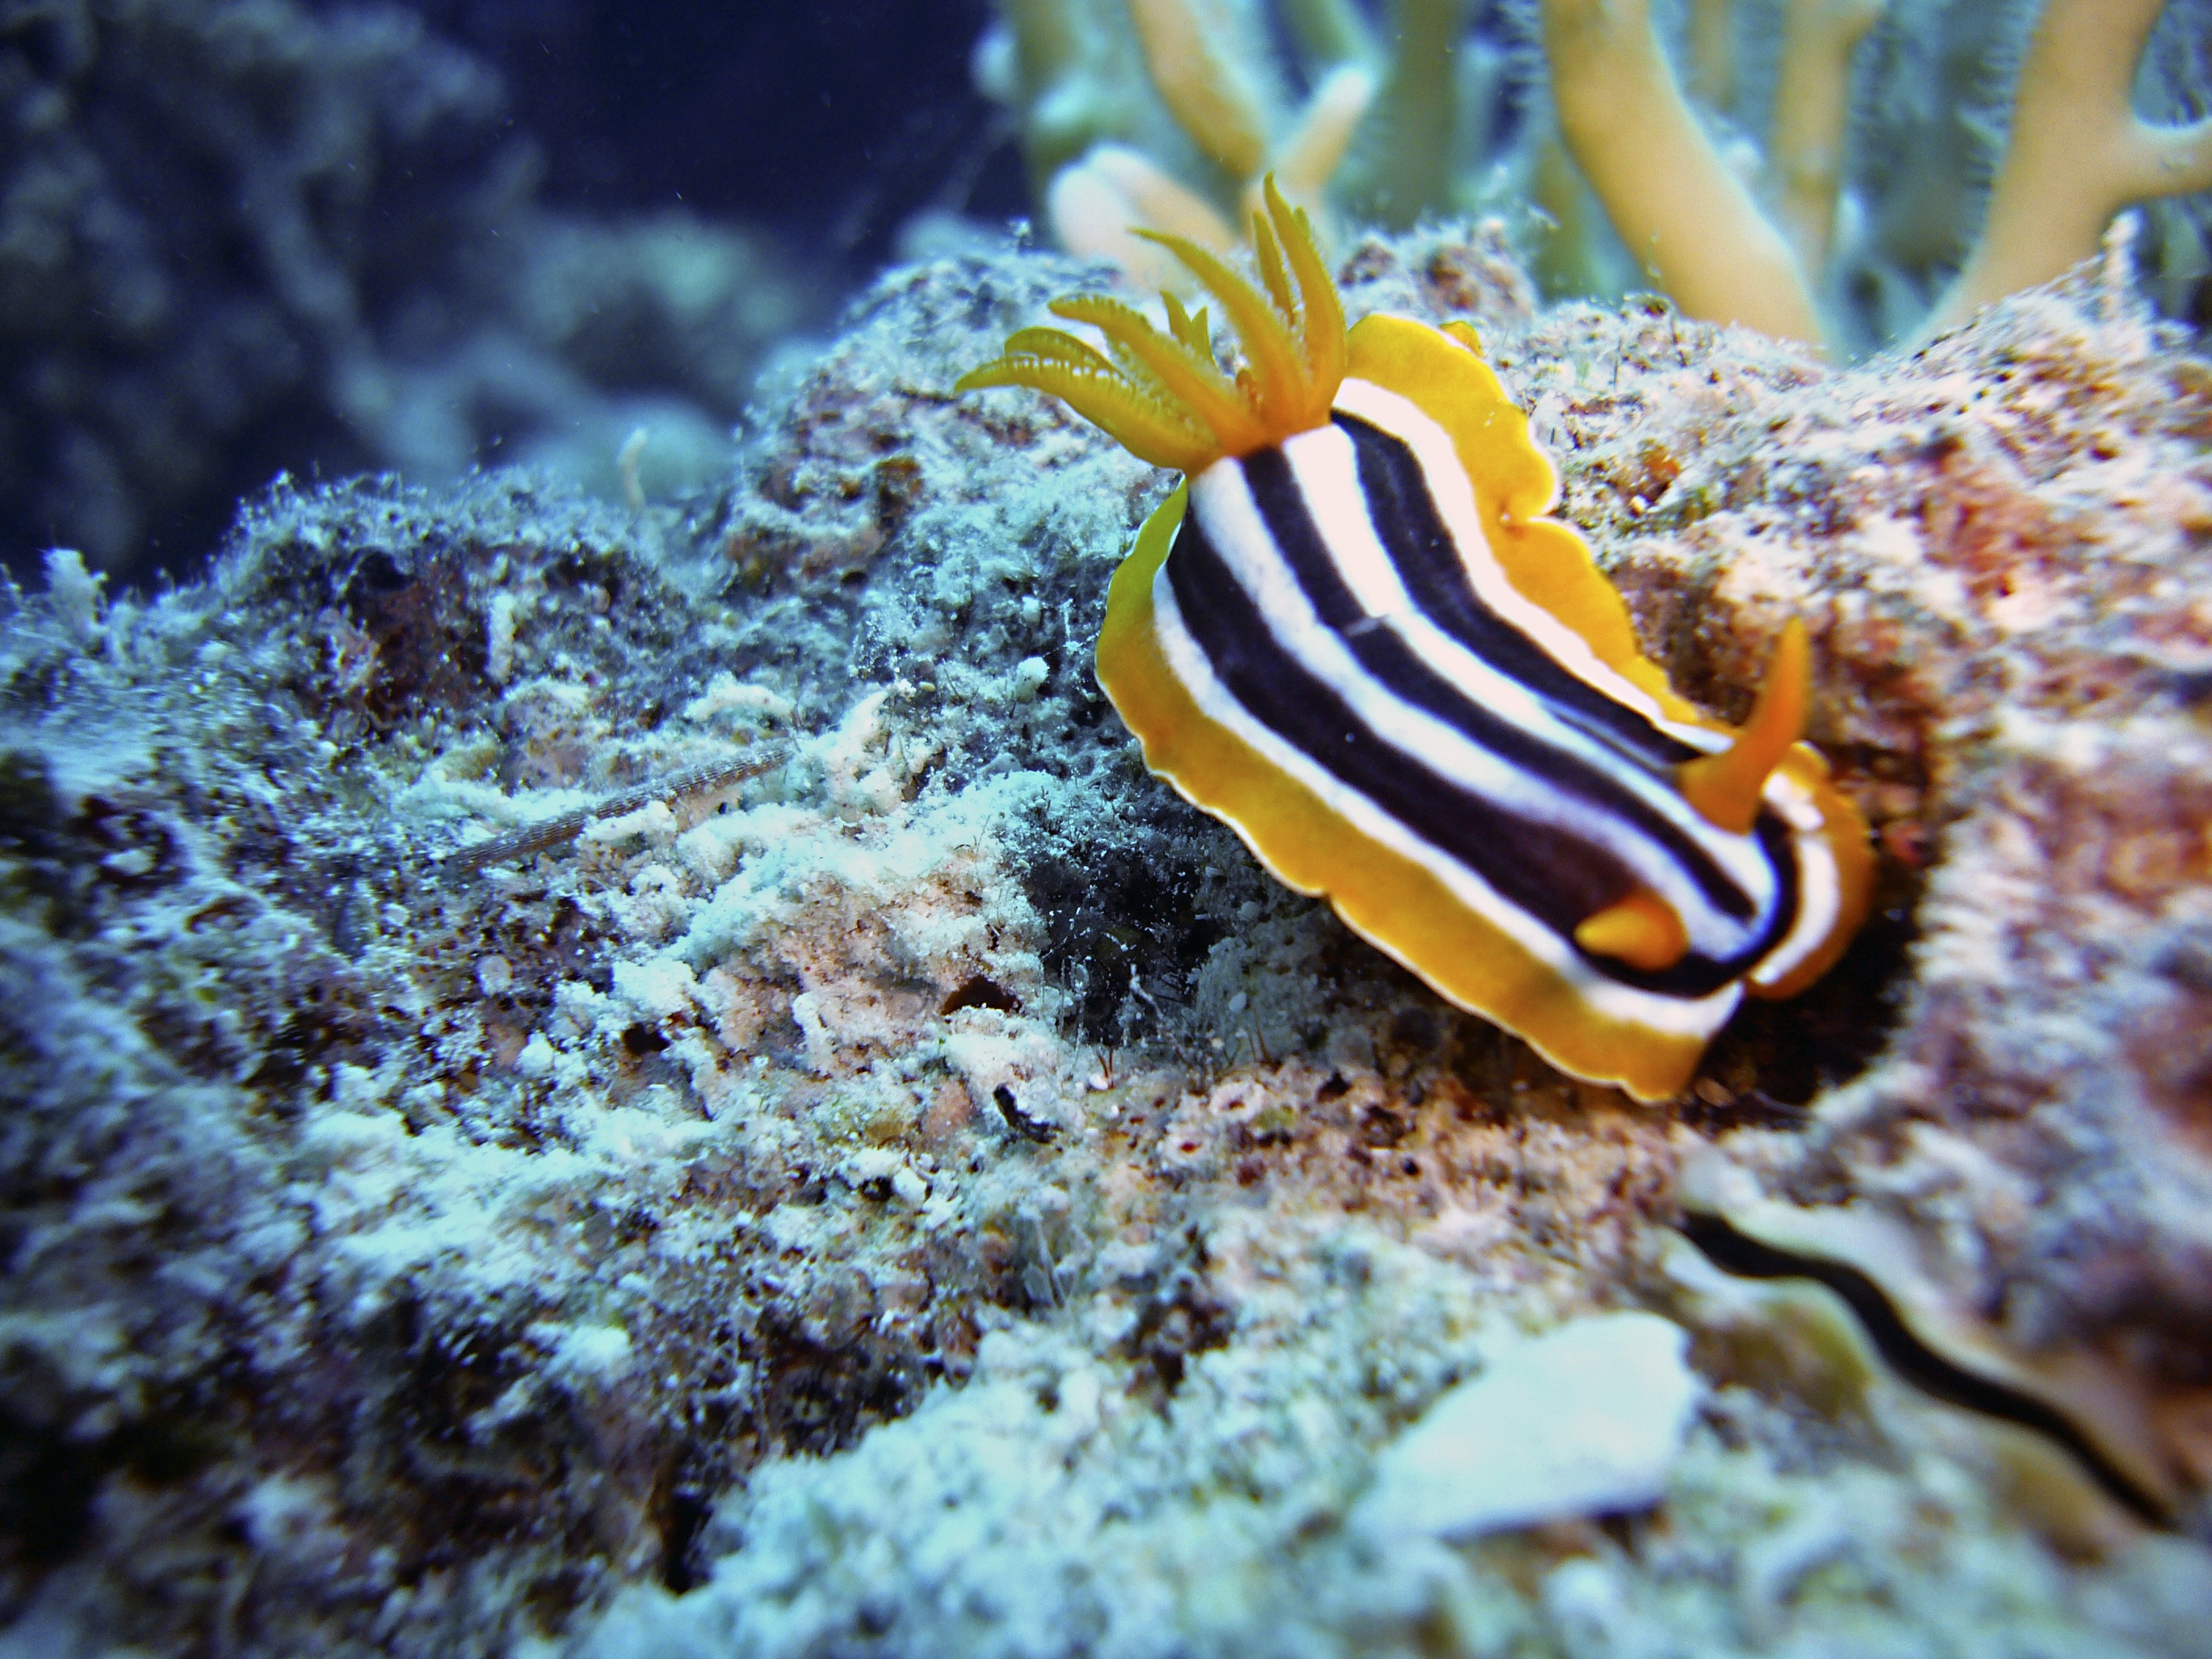
sea, water, nature, diving, underwater, biology, fish, fauna, coral reef, invertebrate, reef, snail, animals, maritime, slug, underwater world, meeresbewohner, macro photography, marine biology, coral reef fish, pomacentridae